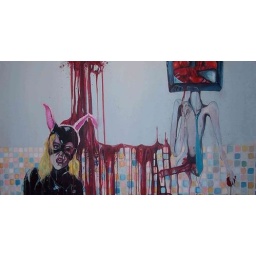
36&amp;quot; by 68&amp;quot;.....acrylic and ball point pen on tracing paper and canvas